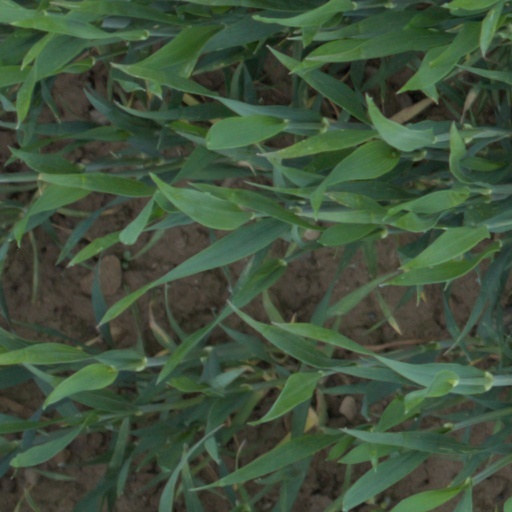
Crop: wheat